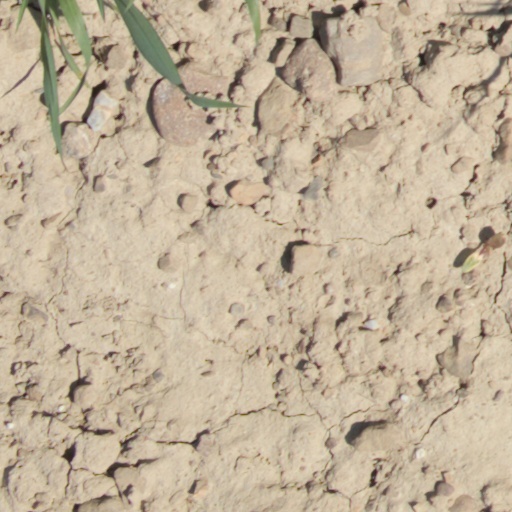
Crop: wheat